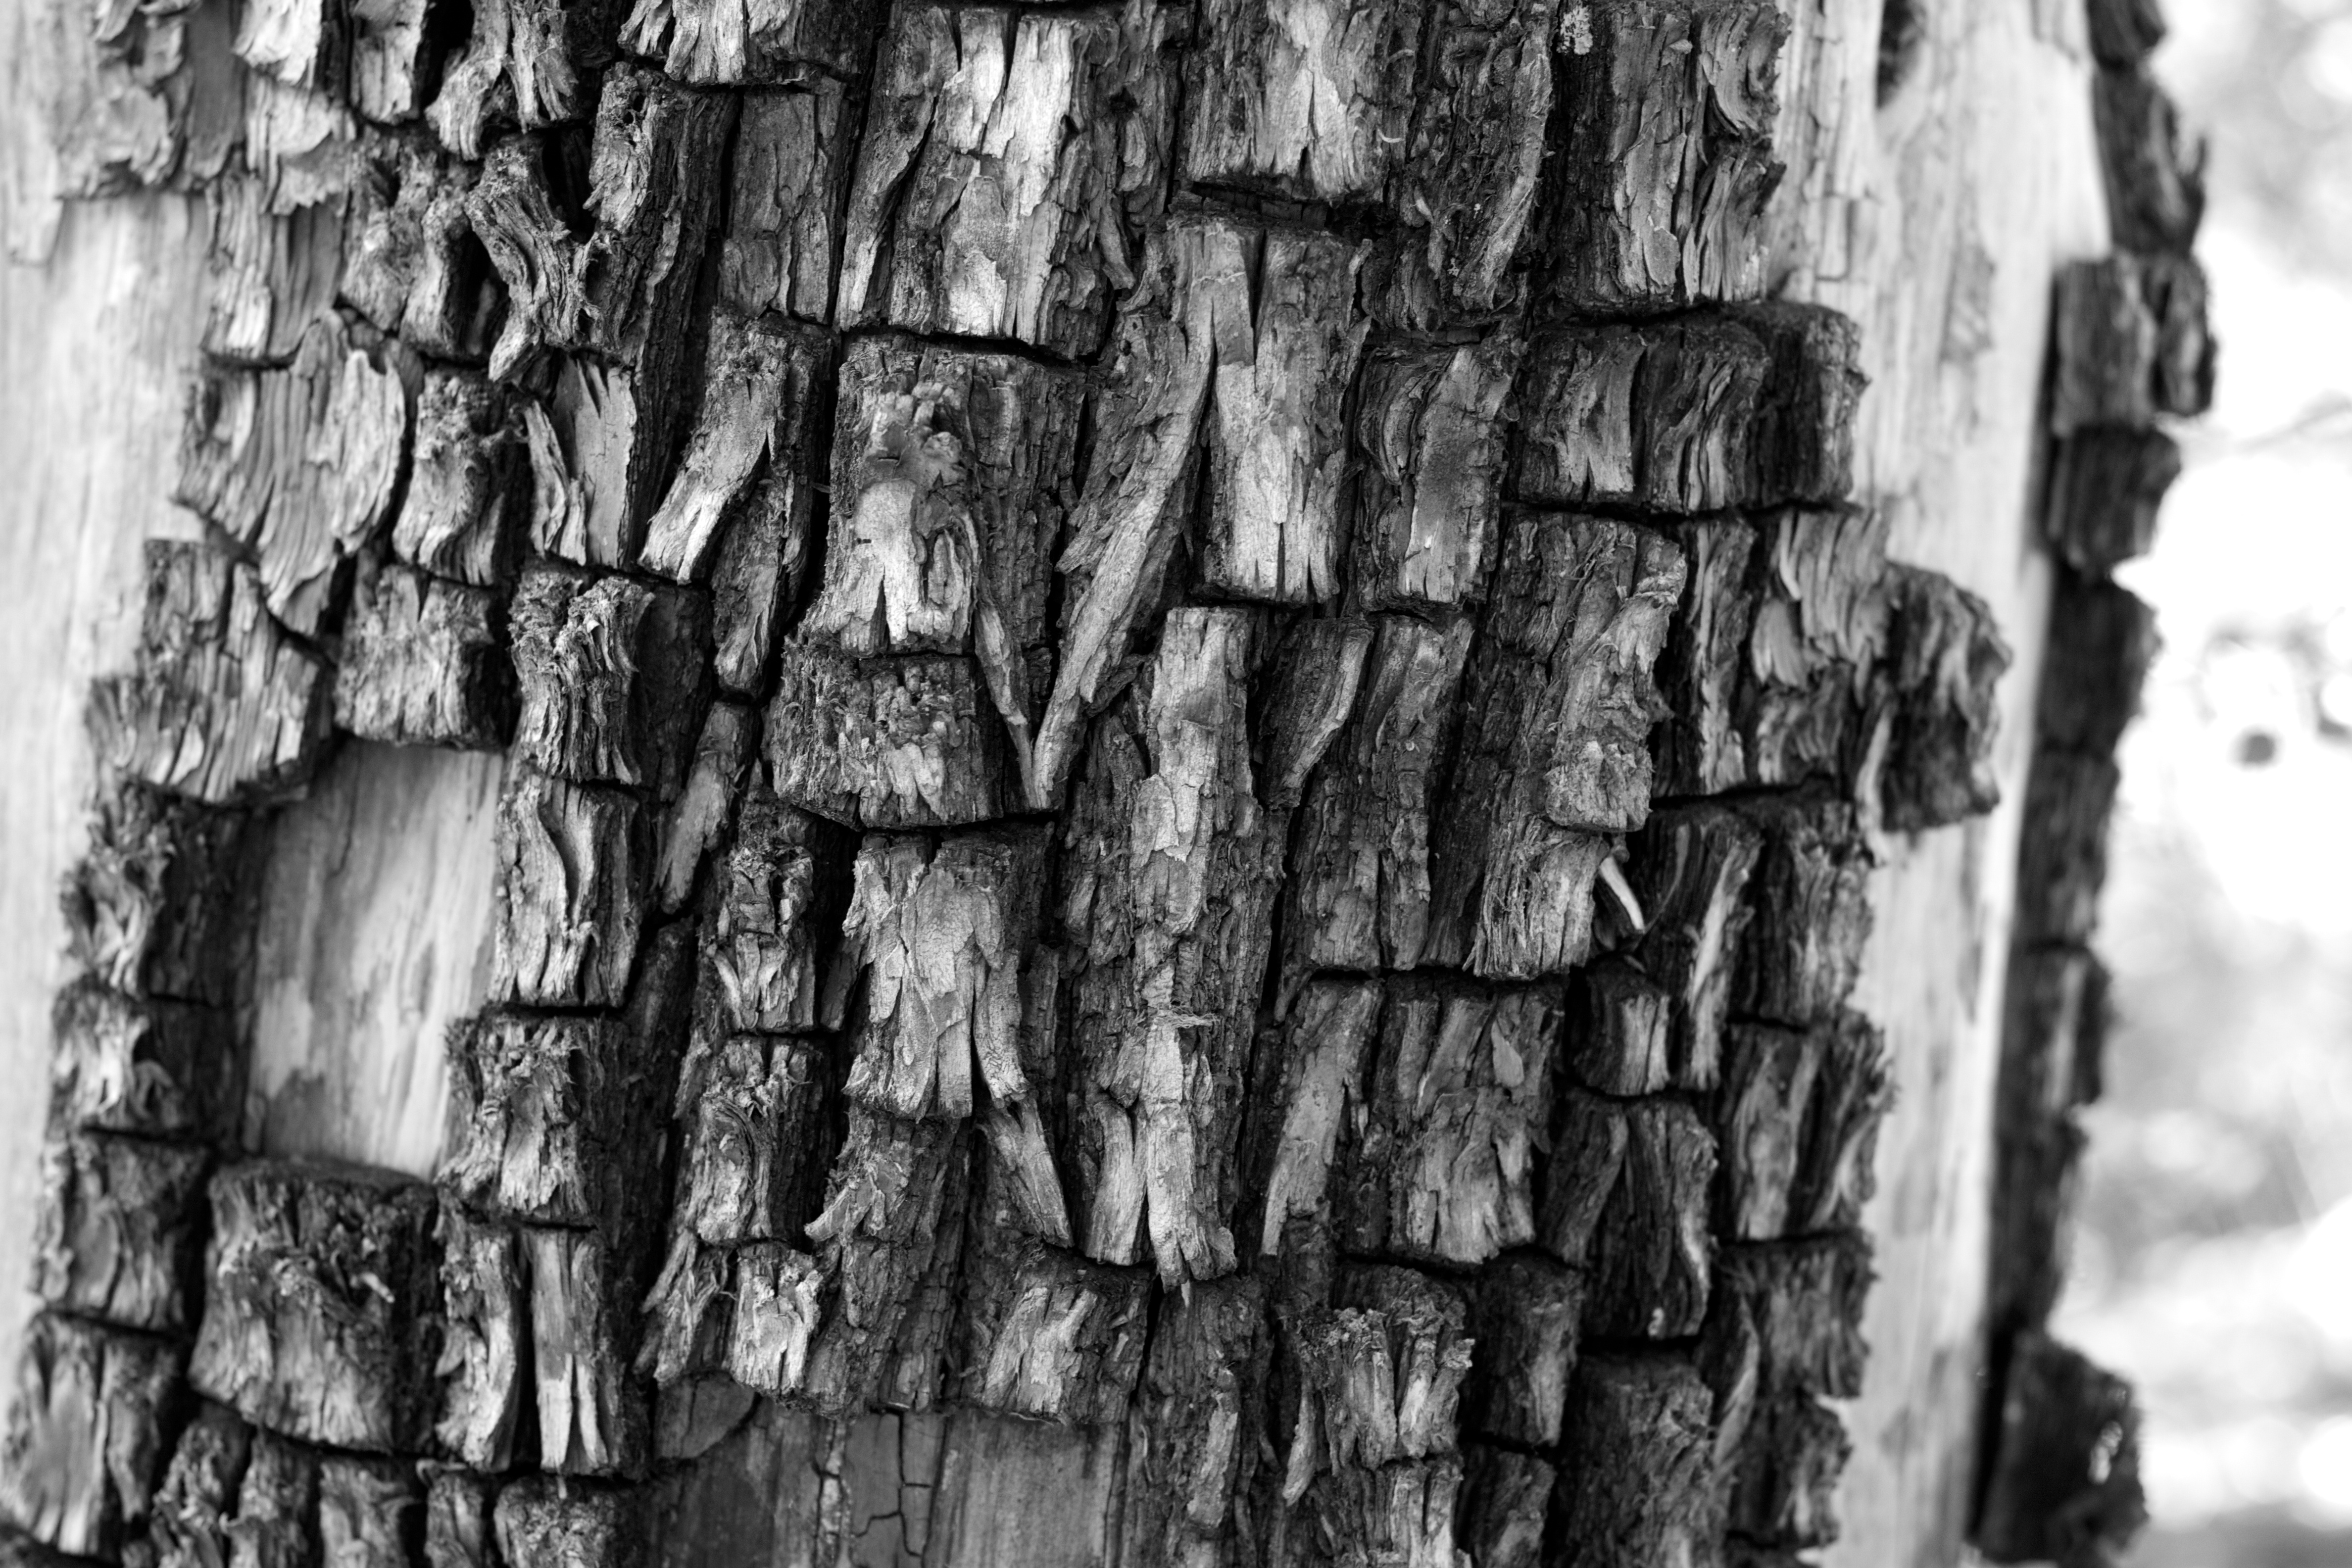
tree, branch, black and white, plant, wood, texture, trunk, birch, monochrome, monochrome photography, plant stem, woody plant